Susanna Mayr

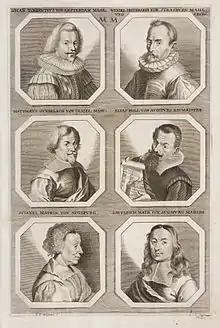
Her engraved portrait was included across from her son's in Sandrart's book of painters in 1683

According to Joachim von Sandrart she was the daughter of the painter Johann Georg Fischer and the mother of Johann Ulrich Mayr, who was also a painter. Besides drawing and painting, she was also a talented cut-out artist.